1903 College Football All-Southern Team

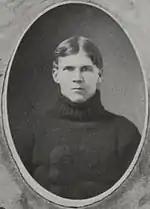
Carl Sitton

The 1903 College Football All-Southern Team consists of American football players selected to the College Football All-Southern Teams selected by various organizations for the 1903 Southern Intercollegiate Athletic Association football season.